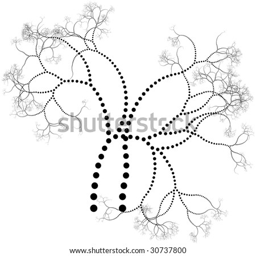
drawing of black branches on a white background